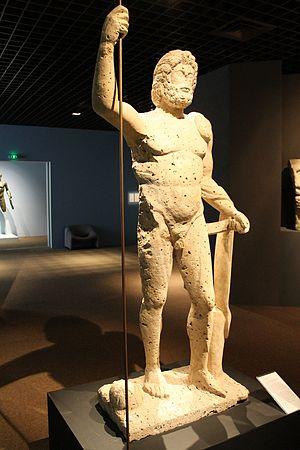
Statue de Jupiter
Mézin est une commune du Sud-Ouest de la France, située dans le département de Lot-et-Garonne.